Puffed grain

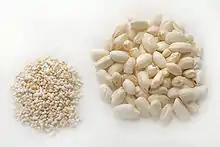
Puffed amaranth (left) and rice (right)

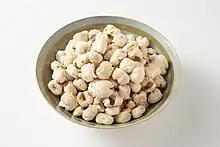
Puffed corn

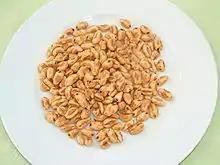
Puffed wheat

Puffed grains are grains that have been expanded ("puffed") through processing. They have been made for centuries with the simplest methods like popping popcorn. Modern puffed grains are often created using high temperature, pressure, or extrusion.